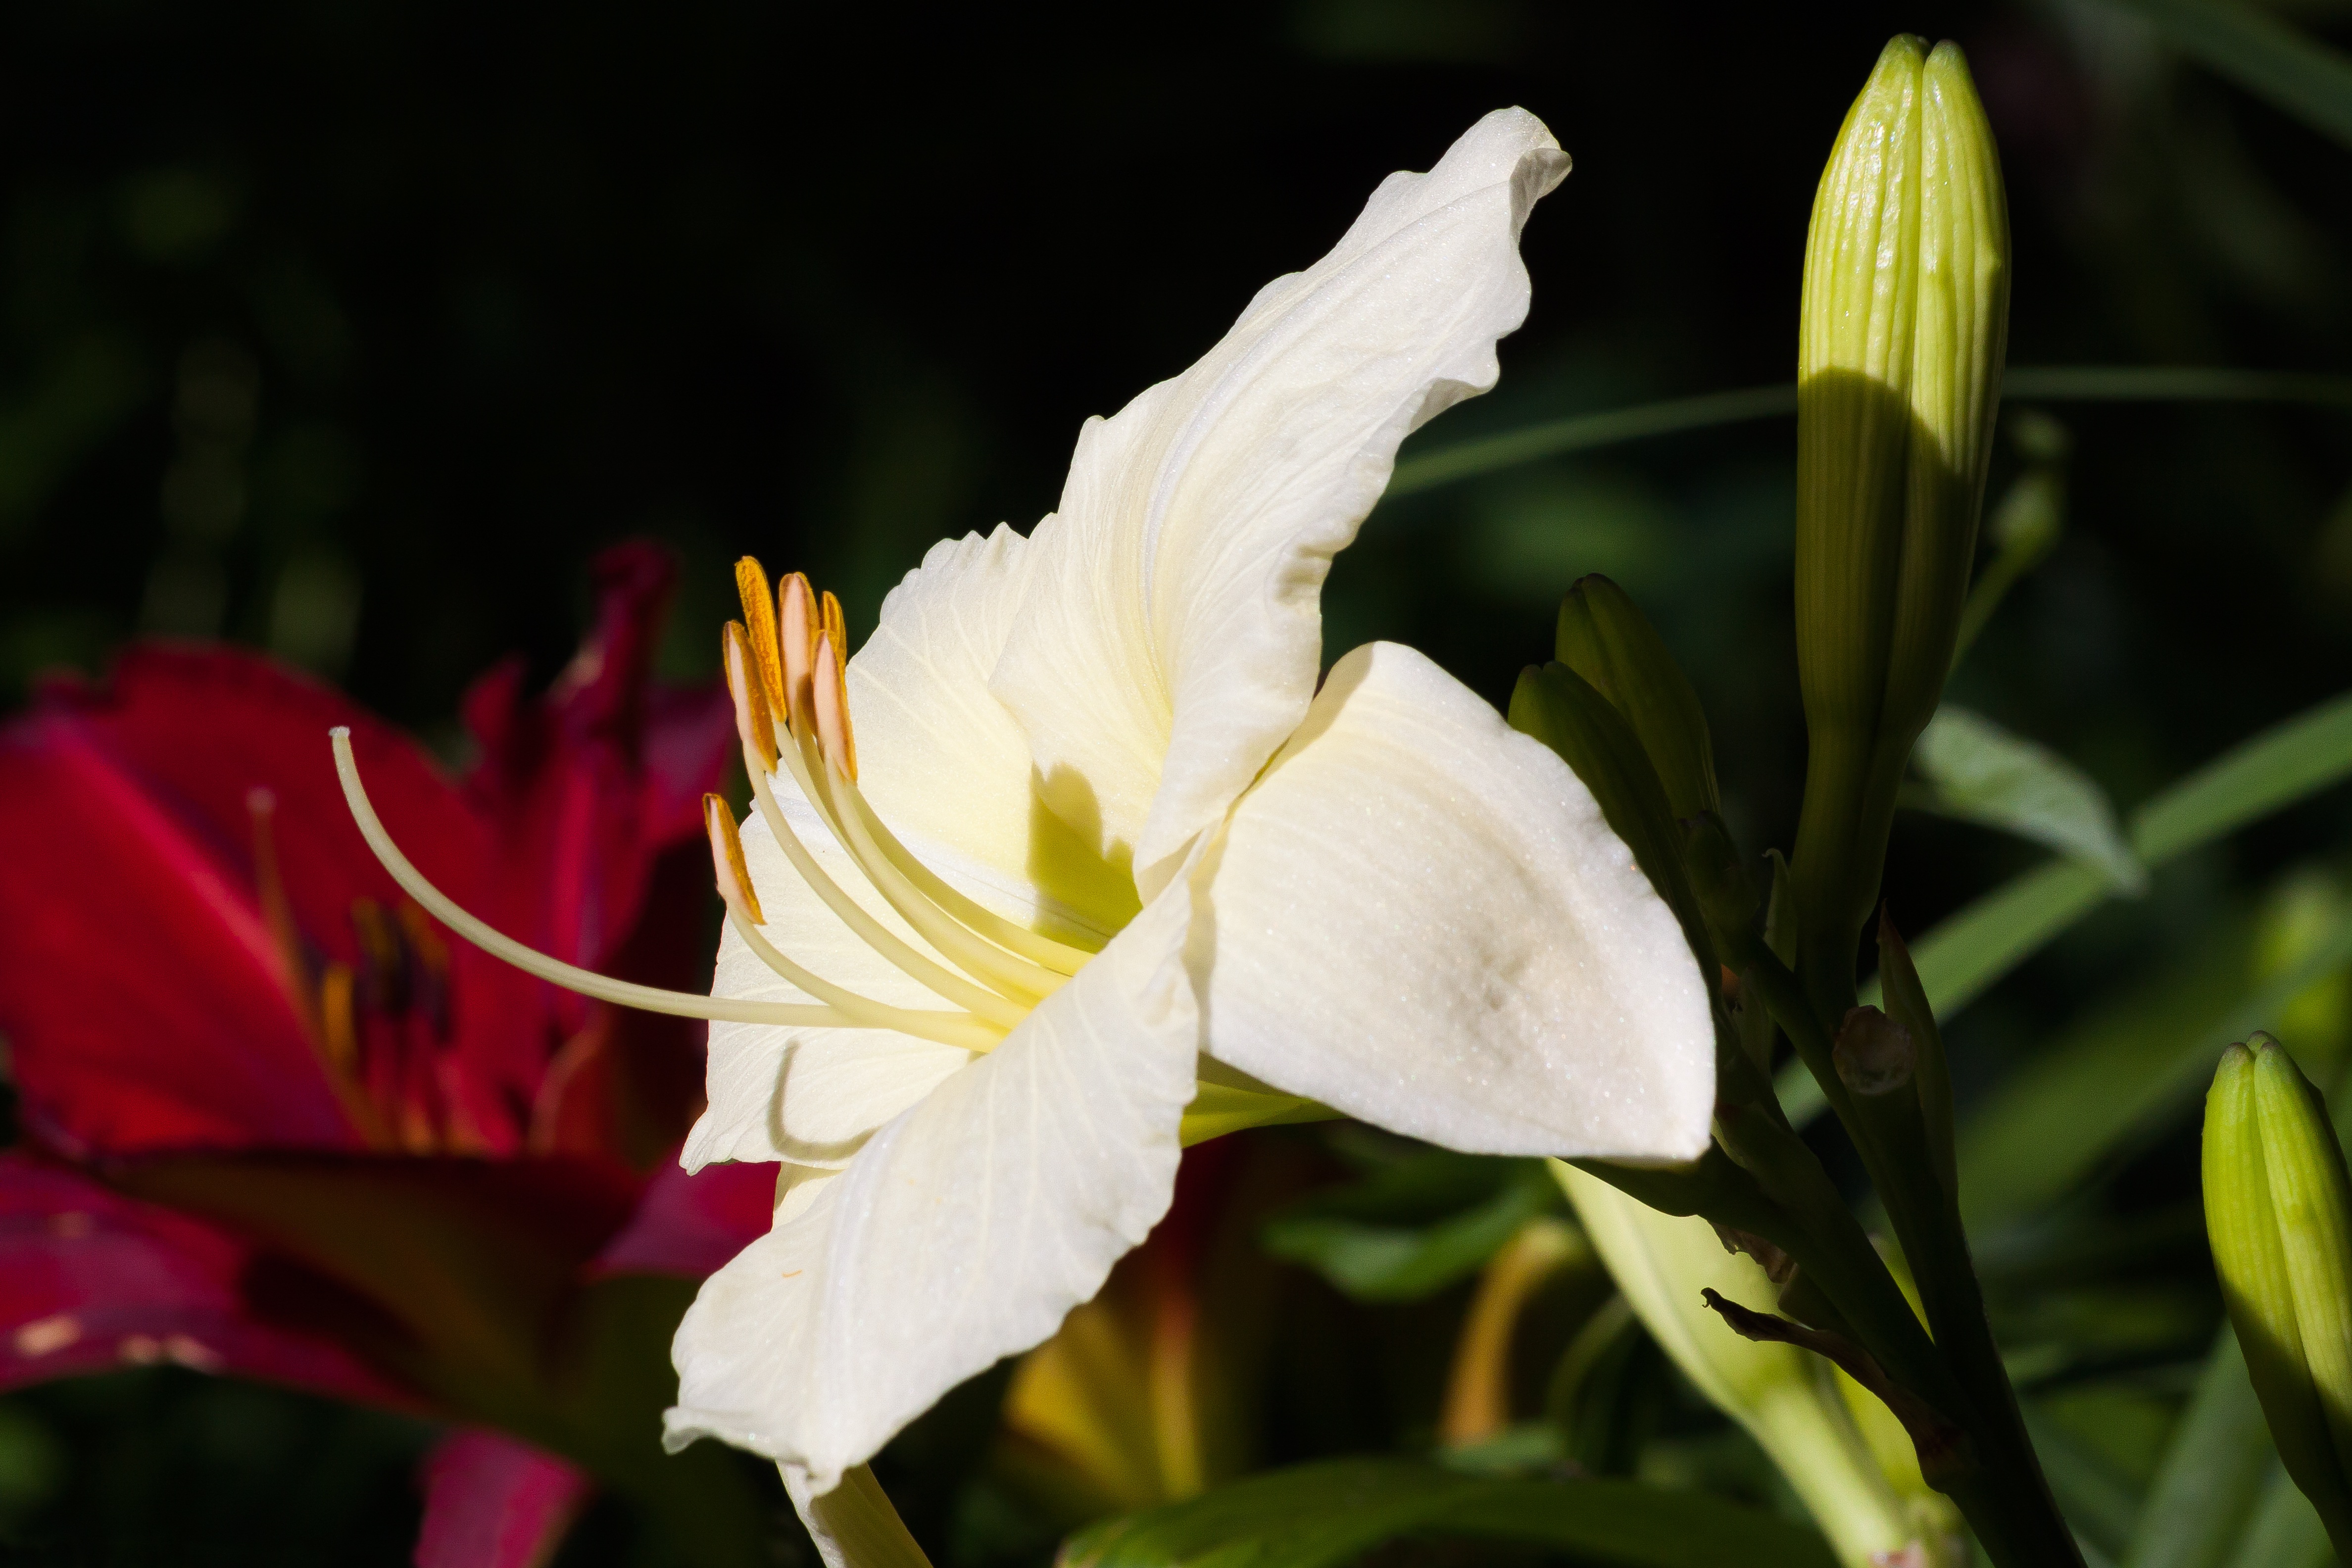
nature, blossom, plant, white, flower, petal, summer, red, stamp, botany, yellow, flora, stamen, lily, nectar, daylily, macro photography, hemerocallis, flowering plant, day lily plants, land plant